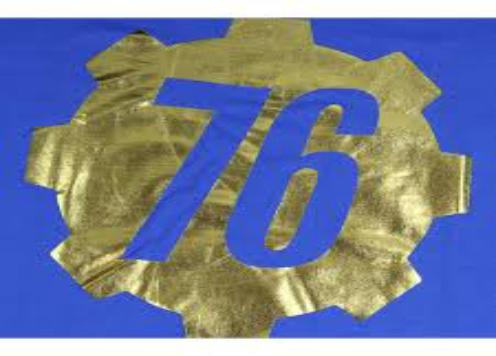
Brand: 76
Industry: Clothes